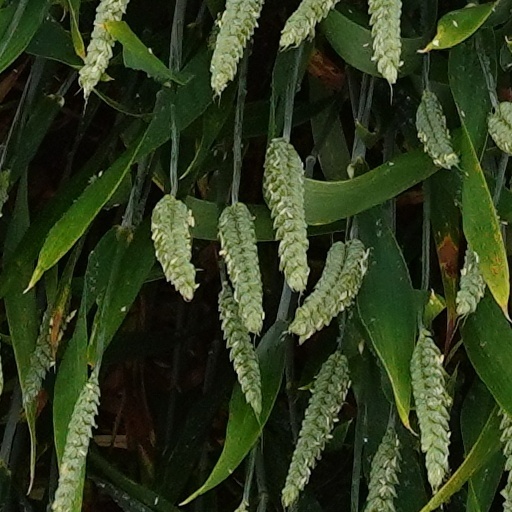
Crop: wheat